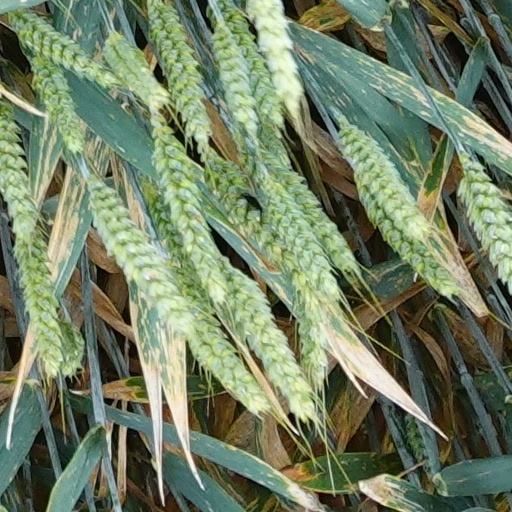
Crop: wheat